Norwest, New South Wales

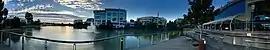
Panorama of Norwest Lake in July 2018

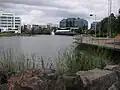
Norwest Business Park

Norwest is a suburb of the Hills District within Greater Western Sydney, in the state of New South Wales, Australia, located 35 kilometres north-west of the Sydney central business district. The Norwest Business Park is located within Norwest and the adjacent suburb of Bella Vista and Baulkham Hills. The council chambers for The Hills Shire Council are also located within this suburb.